Amar Shakti

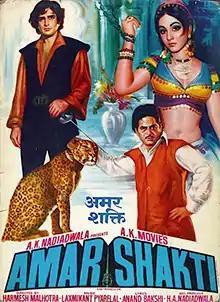
Poster

Amar Shakti is a 1978 Hindi film produced and directed by Harmesh Malhotra. It stars Shashi Kapoor, Shatrughan Sinha, Sulakshana Pandit and Manjula in lead roles.